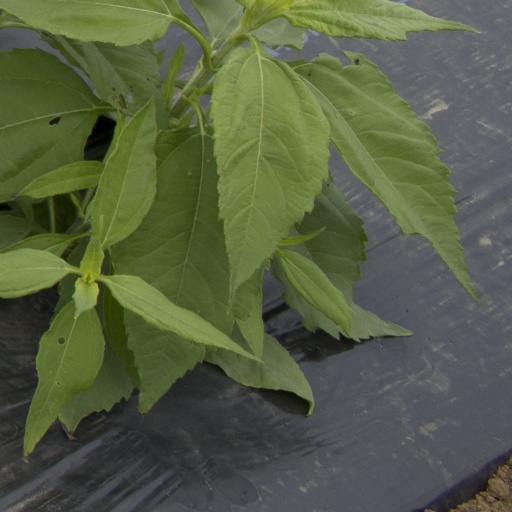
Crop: Jerusalem artichoke